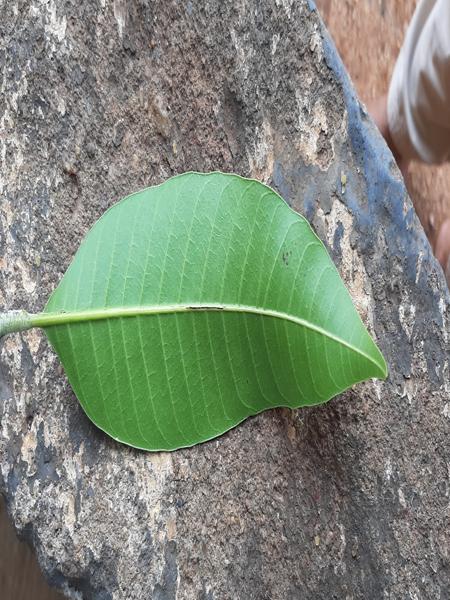
Plant: Mango